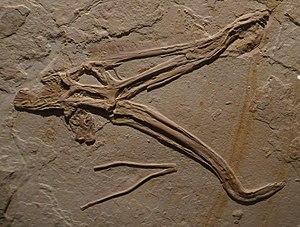
Les Euctenochasmatia forment un clade de ptérodactyloïdes archaeoptérodactyloïdes. Ce sont des ptérosaures, un groupe éteint de « reptiles ailés ».
Cycnorhamphus est un genre éteint